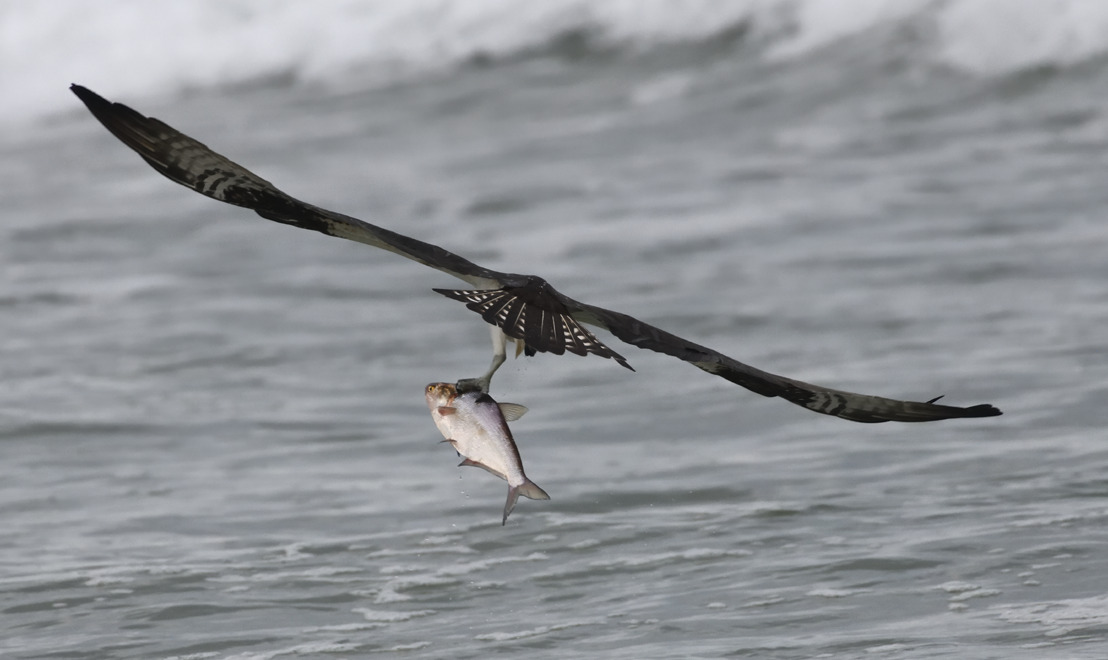
fish (species not among the labelled classes)